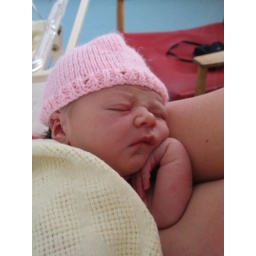
Emma in pink woolly hat